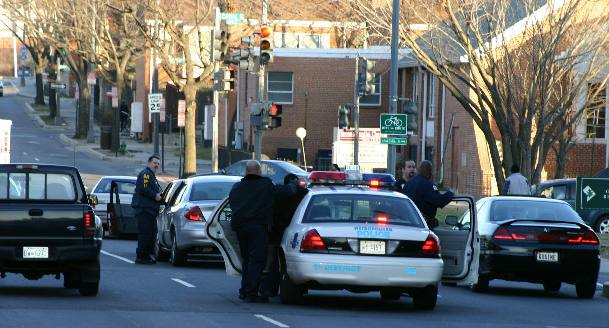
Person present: Yes